Land reform in Namibia

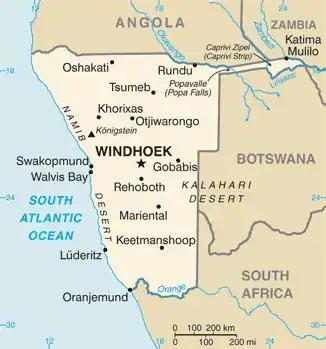
Map of Namibia

Land reform is an important political and economic topic in Namibia. It consists of two different strategies: resettlement, and transfer of commercially viable agricultural land. Resettlement is aimed at improving the lives of displaced or dispossessed previously disadvantaged Namibians. Farms obtained by government for resettlement purposes are usually split into several sections, and dozens of families are being resettled on what had previously been one farm. Transfer of commercial agricultural land is not directly conducted by government. Would-be farmers with a previously disadvantaged background obtain farms privately or through affirmative action loans. In both cases, the "Willing buyer, willing seller" principle applies.